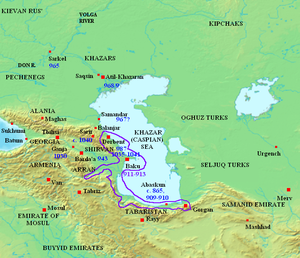
Les Khazars sont un peuple semi-nomade turc d’Asie centrale ; leur existence est attestée entre le VIᵉ et le XIIIᵉ siècle apr. J.-C.
On entend par expéditions des Rus’ en mer Caspienne une série de raids entrepris par les Rus’ entre 864 et 1041 le long des rives de la mer Caspienne. Au cours du IXᵉ siècle, les Rus’ se rendirent au Serkland comme commerçants alors qu’ils descendaient la route commerciale de la Volga pour y vendre fourrures, miel et esclaves. Ces voyages commerciaux se transformèrent en mini-raids à la fin du IXᵉ et au début du Xᵉ siècle. La première expédition d’envergure eut lieu en 913. Arrivés sur 500 bateaux, les Rus’ pillèrent Gorgan, dans l’Iran d’aujourd’hui, ainsi que les régions avoisinantes, s’emparant de butin et d’esclaves. À leur retour, les pillards furent surpris par les musulmans khazars du delta de la Volga et massacrés. Ceux qui survécurent furent tués par des tribus locales.